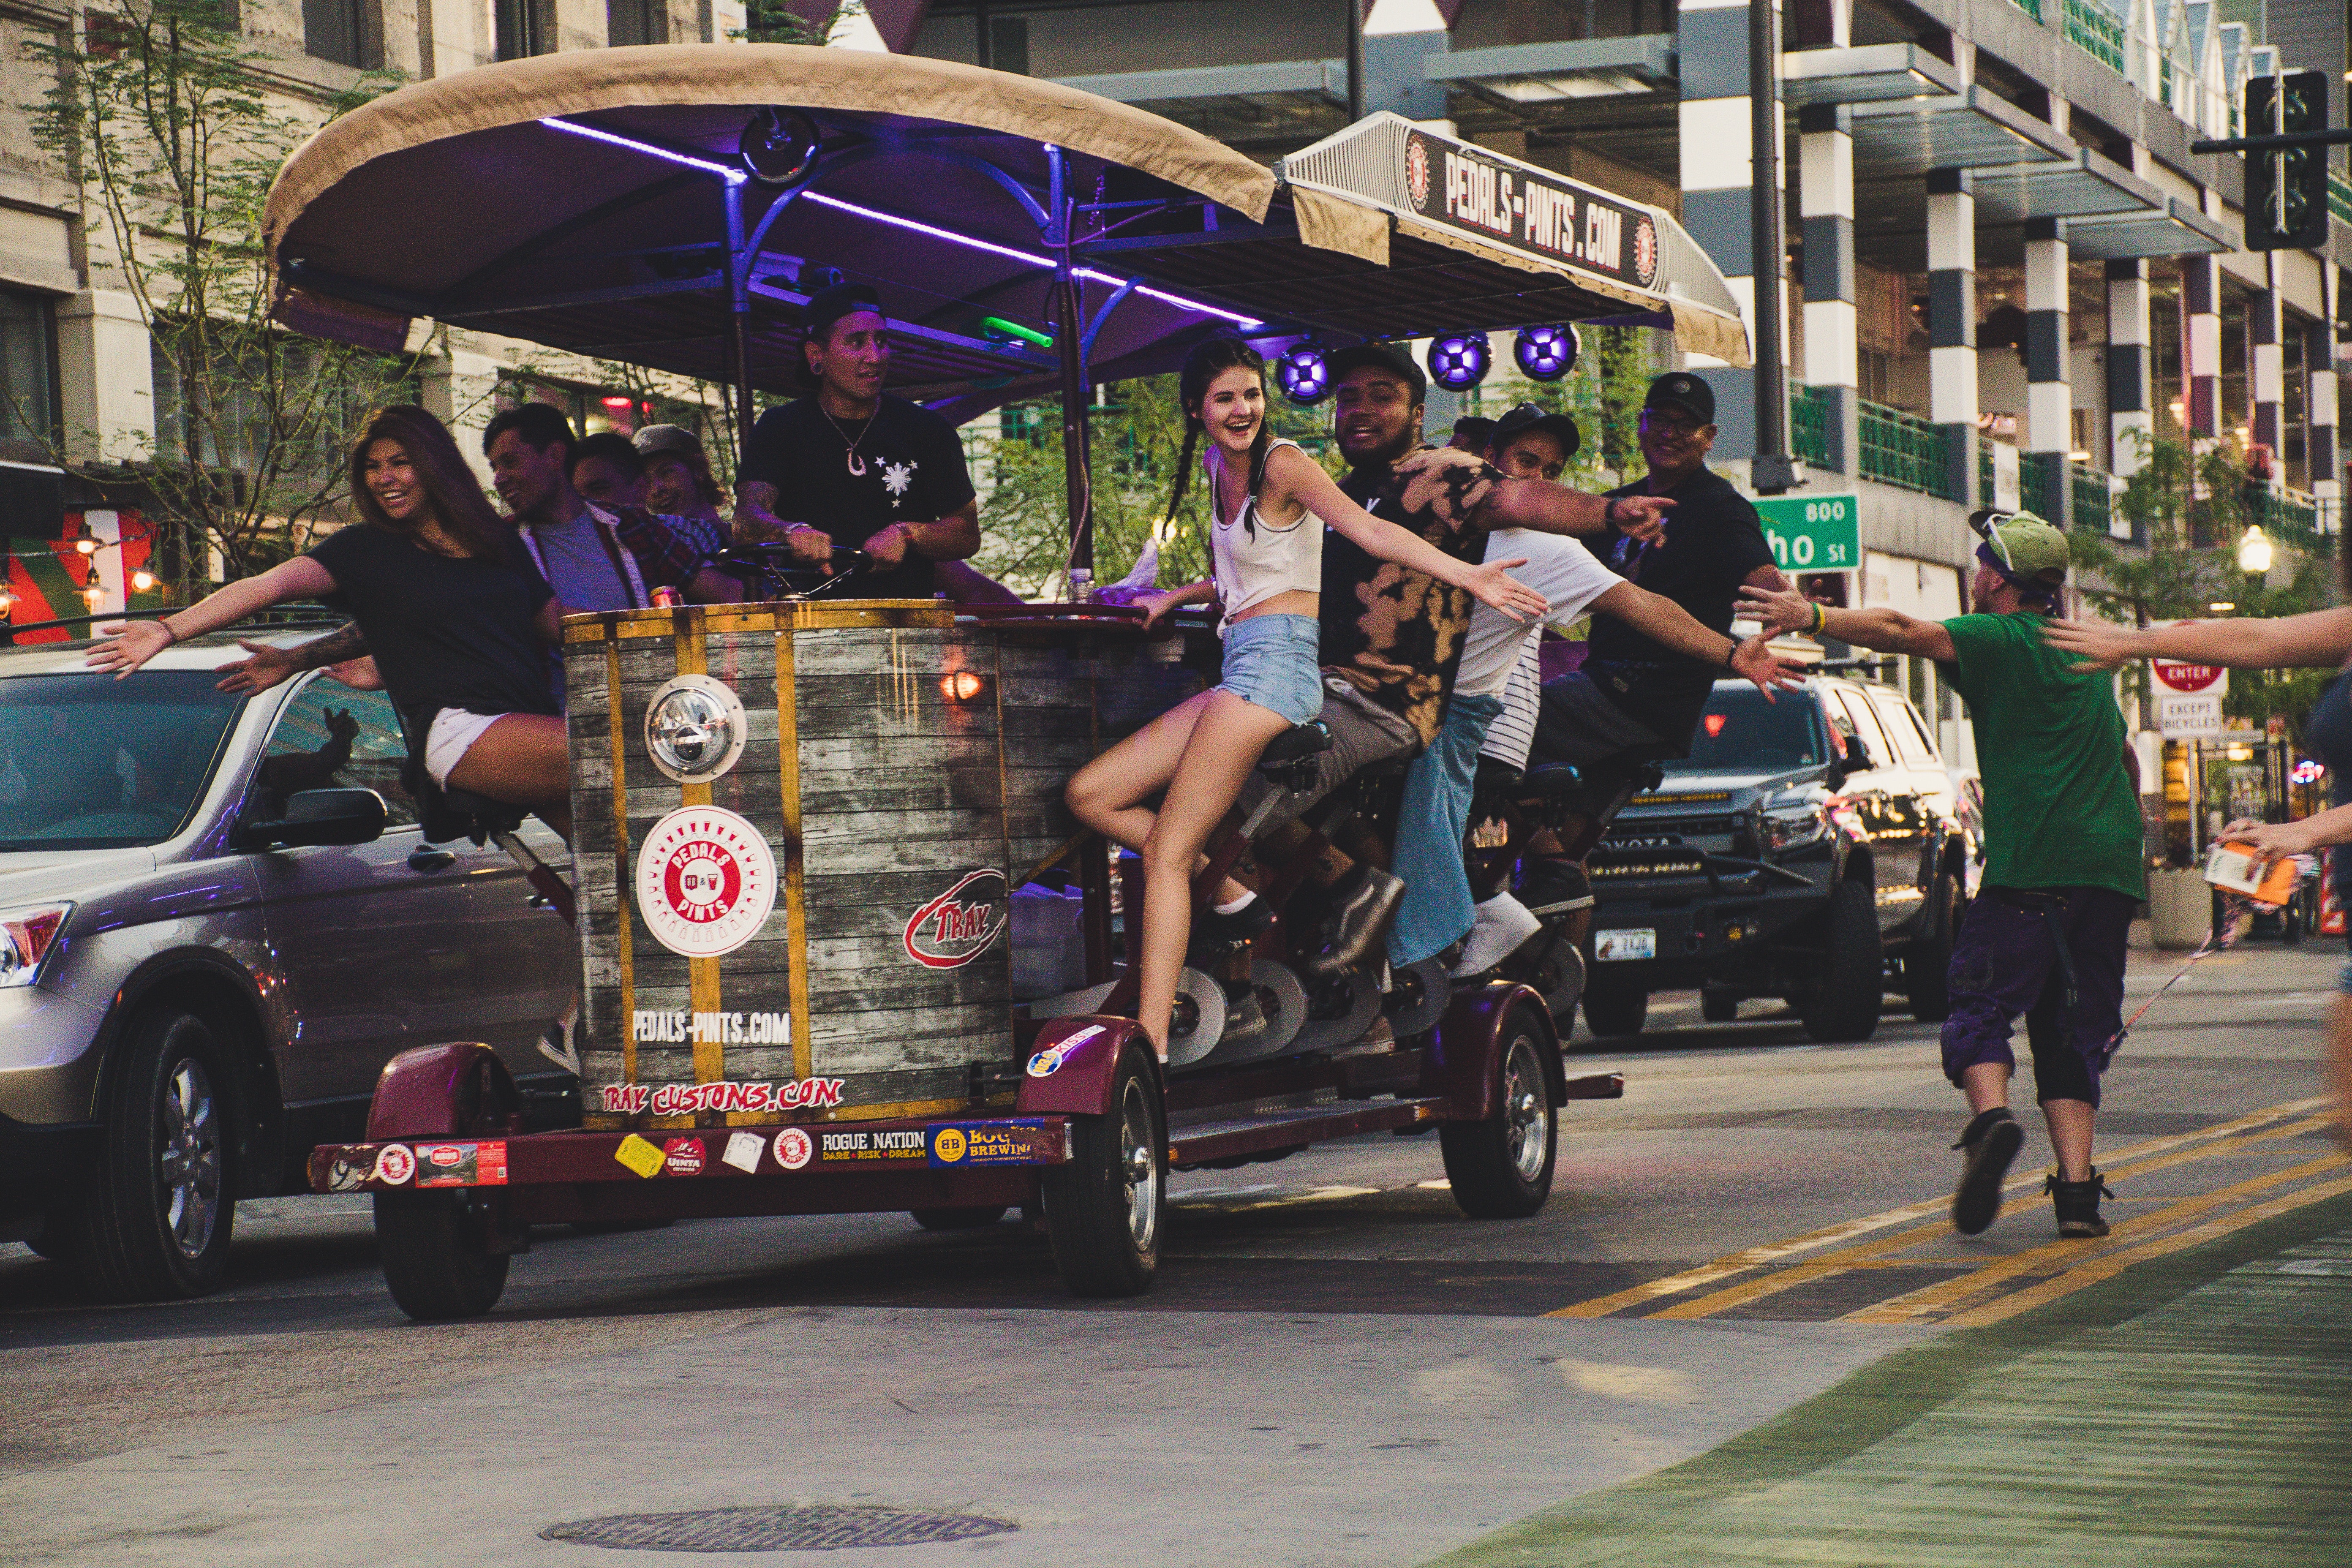
motor vehicle, people, vehicle, transport, mode of transport, urban area, street, snapshot, umbrella, downtown, pedestrian, car, city, crowd, road, metropolis, fashion accessory, traffic, vacation, rickshaw, tourism